Pavlo Polubotok

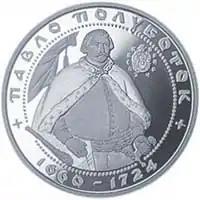
Ukrainian hryvnia coin depicting Pavlo Polubotok

Polubotok was written about in the poem "Son" ("A Dream", 1844) by Taras Shevchenko.